Bedil (term)

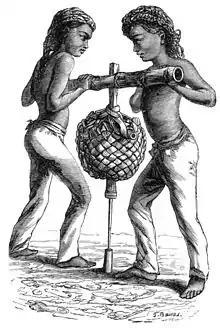
Gun-boring in Lombok, 1869: "The bottom of the pole has an iron ring, and a hole in which four-cornered borers of hardened iron can be fitted. The barrel to be bored is buried upright in the ground, the borer is inserted into it, the top of the stick or vertical shaft is held by a cross-piece of bamboo with a hole in it, and the basket is filled with stones to get the required weight. Two boys turn the bamboo round."

The knowledge of making "true" firearms probably came to Southeast Asia in the late fifteenth century via the Islamic nations of West Asia, most probably the Arabs. The precise year of introduction is unknown, but it may be safely concluded to be no earlier than 1460. This resulted in the development of Java arquebus, which was also called a bedil. Portuguese influence on Malay weaponry after the capture of Malacca (1511), resulted in a new type of hybrid tradition matchlock firearm, the istinggar.